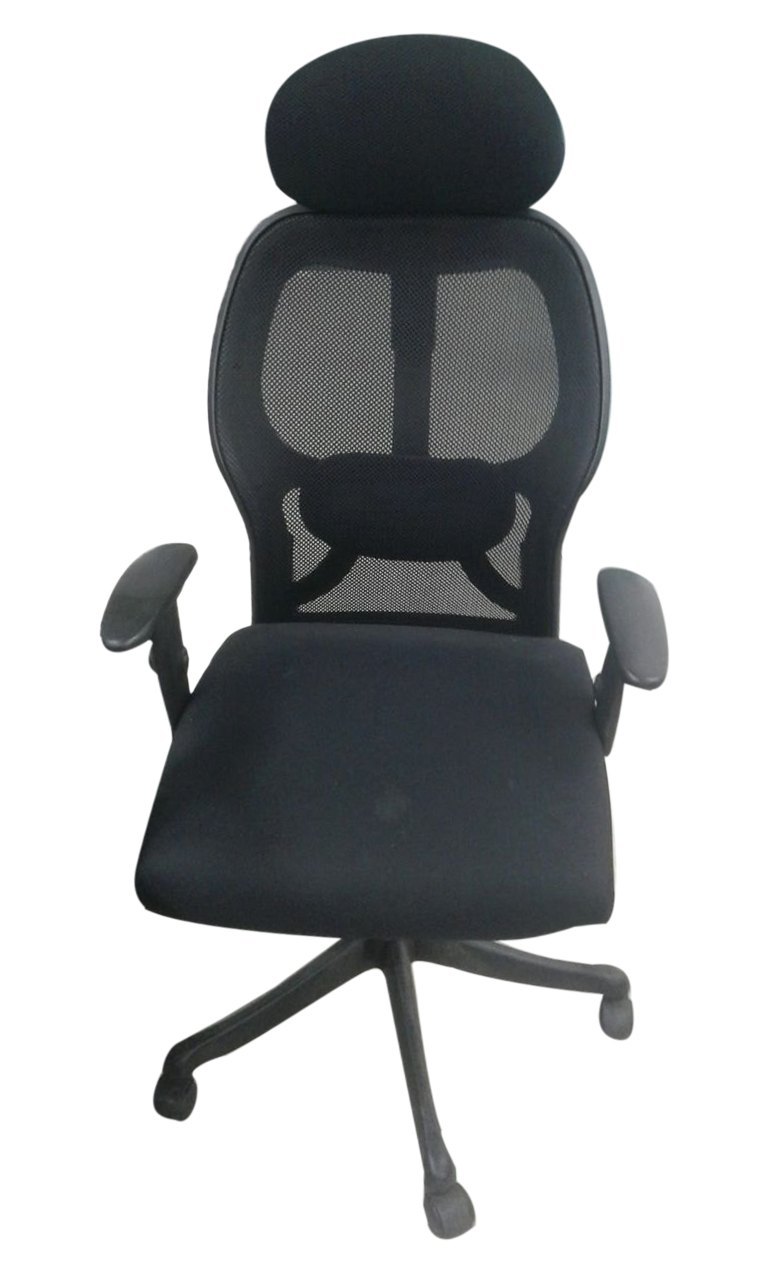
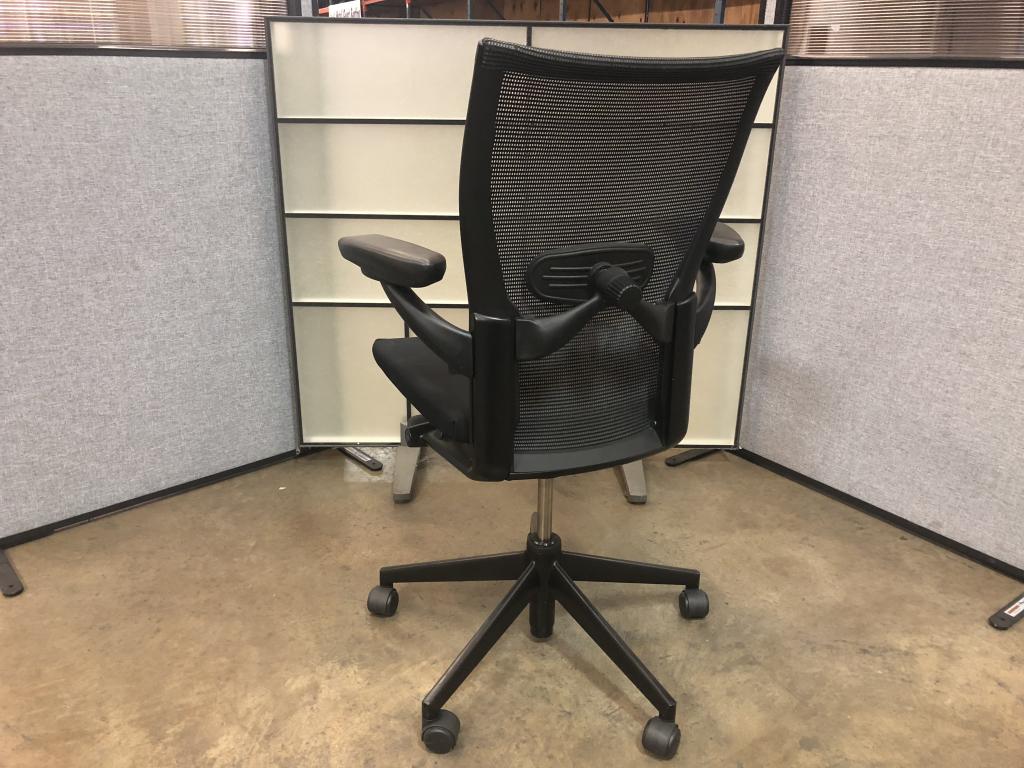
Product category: items_chair
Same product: no